Hamilton D. Upchurch

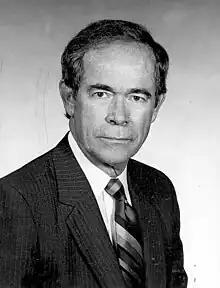
Upchurch in 1984

Hamilton D. Upchurch (September 25, 1925 – January 8, 2008) was an American politician. He served as a Democratic member for the 22nd and 28th district of the Florida House of Representatives.